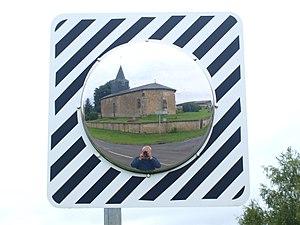
Germont (Ardennes, France)
Germont est une commune française située dans le département des Ardennes, en région Grand Est.